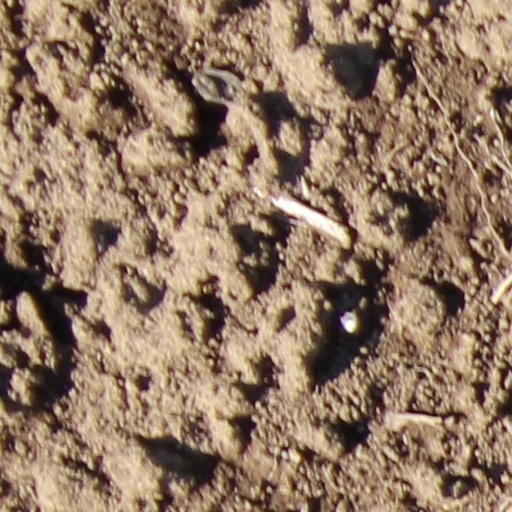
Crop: wheat